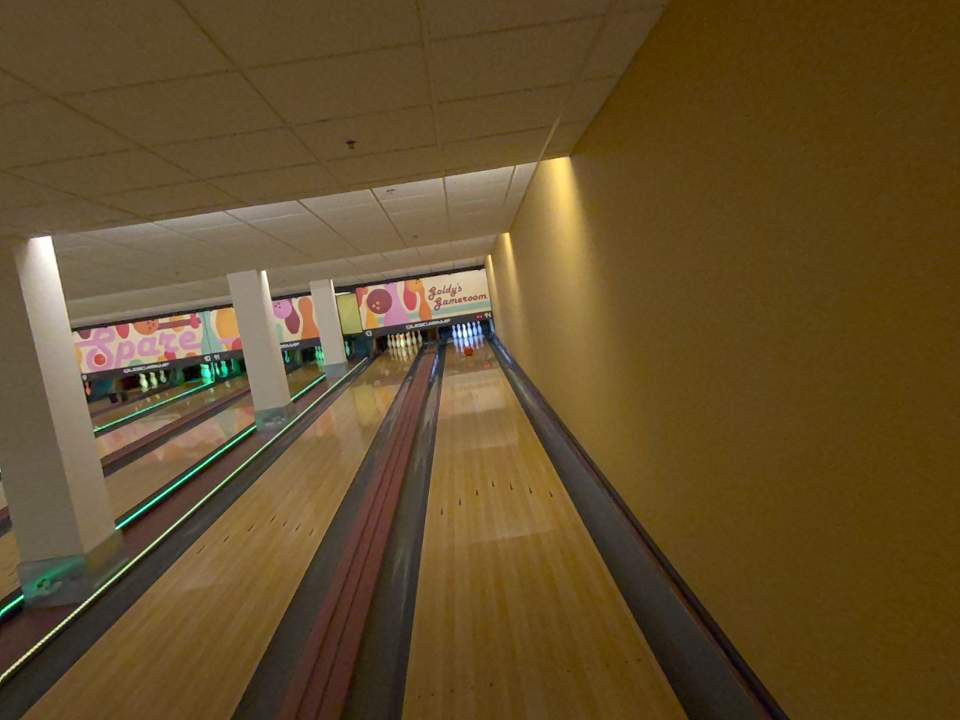
Object: bowling_ball